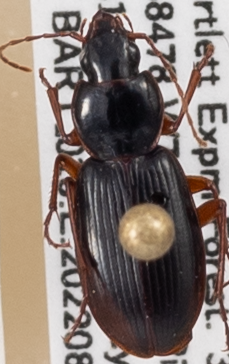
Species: Synuchus impunctatus
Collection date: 2022-08-31
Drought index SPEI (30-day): -0.572
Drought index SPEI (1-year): -0.966
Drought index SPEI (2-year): -1.382